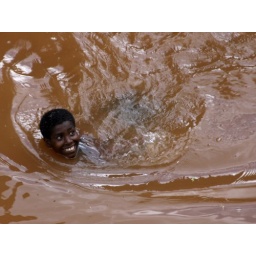
A boy swimming in a pool in Lalibela, Ethiopia.